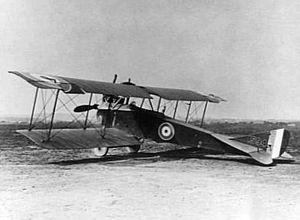
La Première Guerre mondiale voit le plein essor des premiers avions militaires, après de timides tâtonnements et utilisations avant guerre.